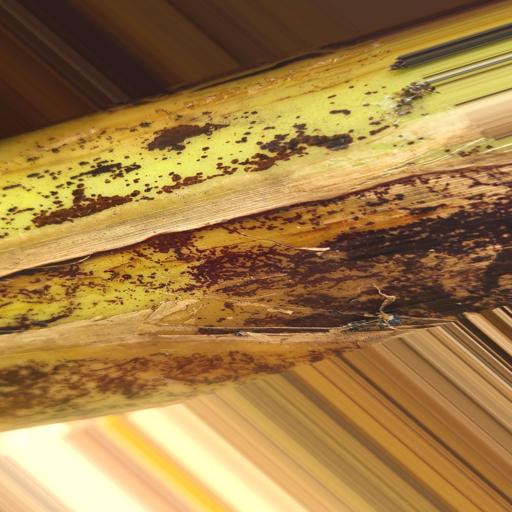
Label: bract_mosaic_virus